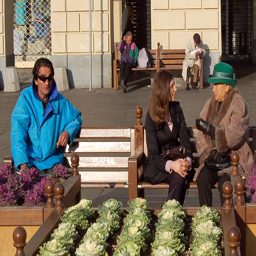
A man and a woman standing next to a table fulled of lettuce.
A rack of lettuce in front of a bench
some people sitting on some benches and a building
People seated on wooden benches near potted plants.
Several people sitting on a wooden bench by raised flower beds.